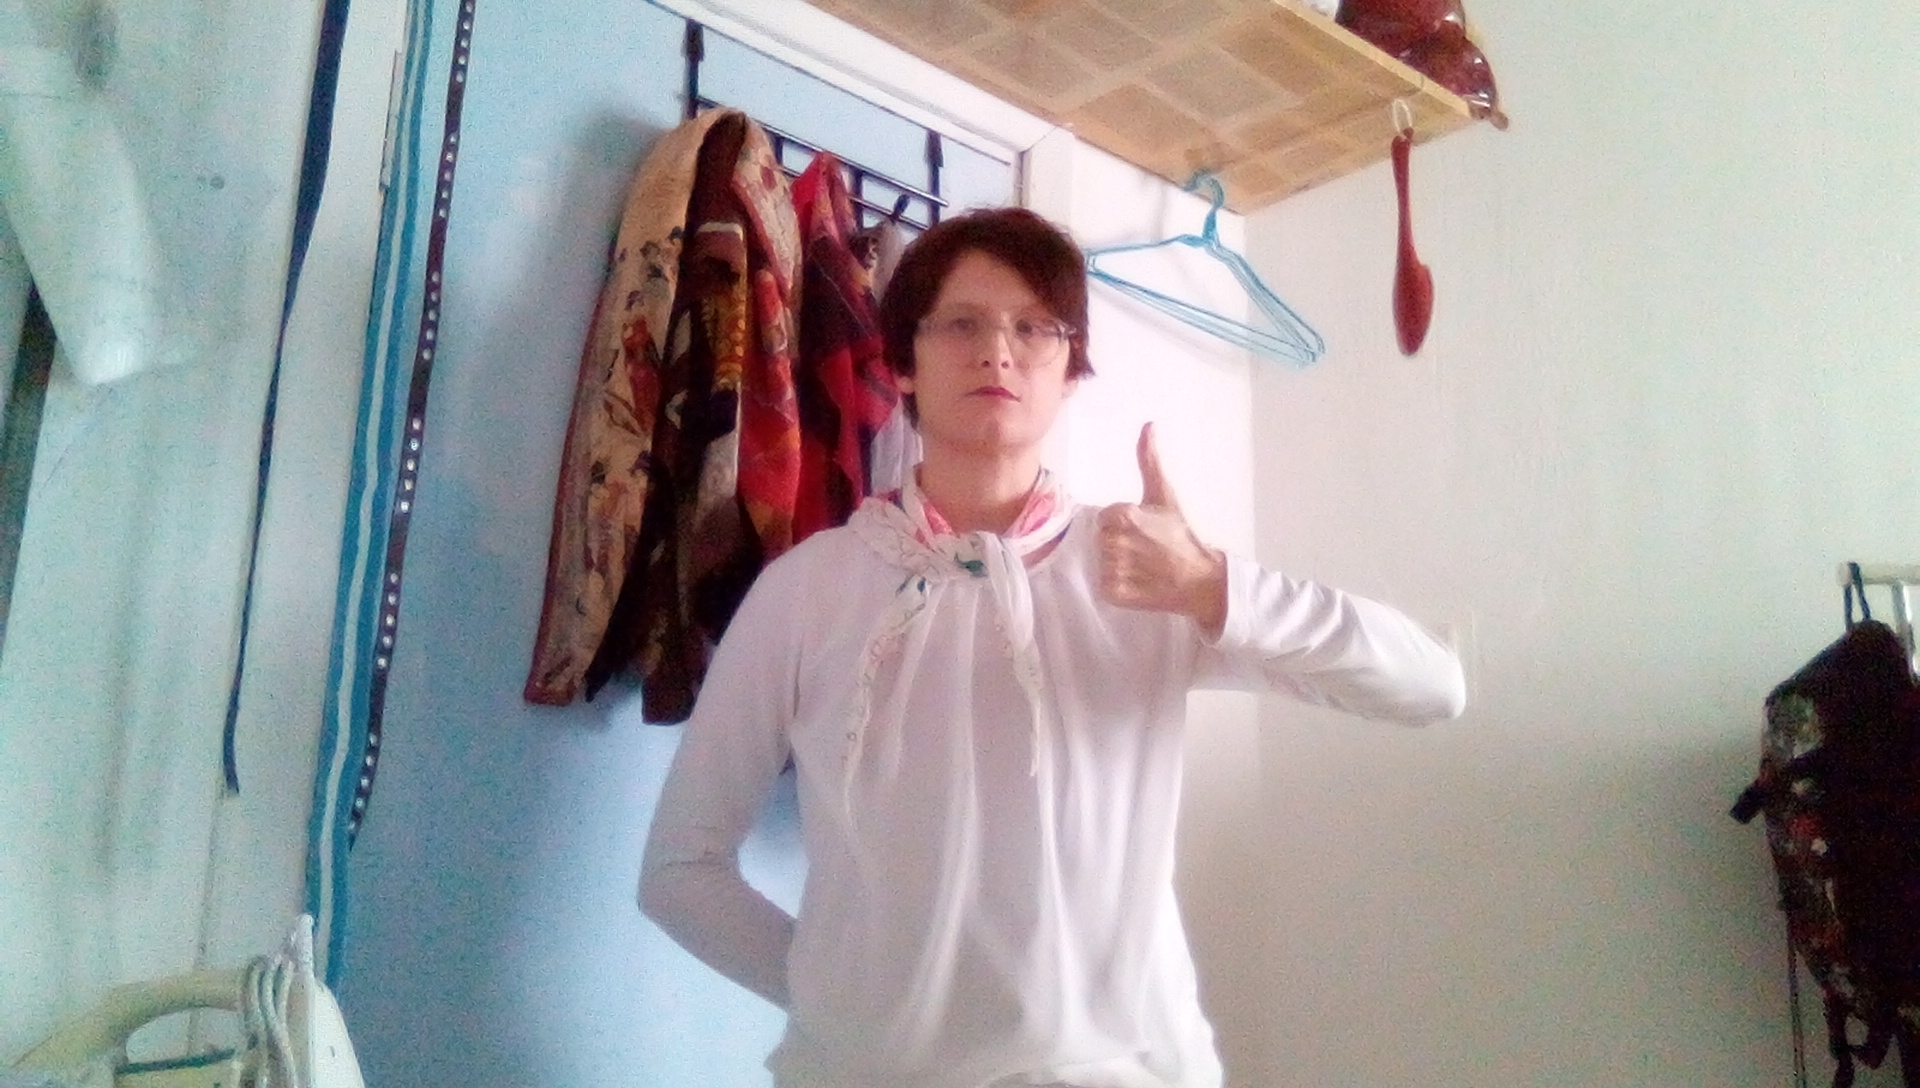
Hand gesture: like